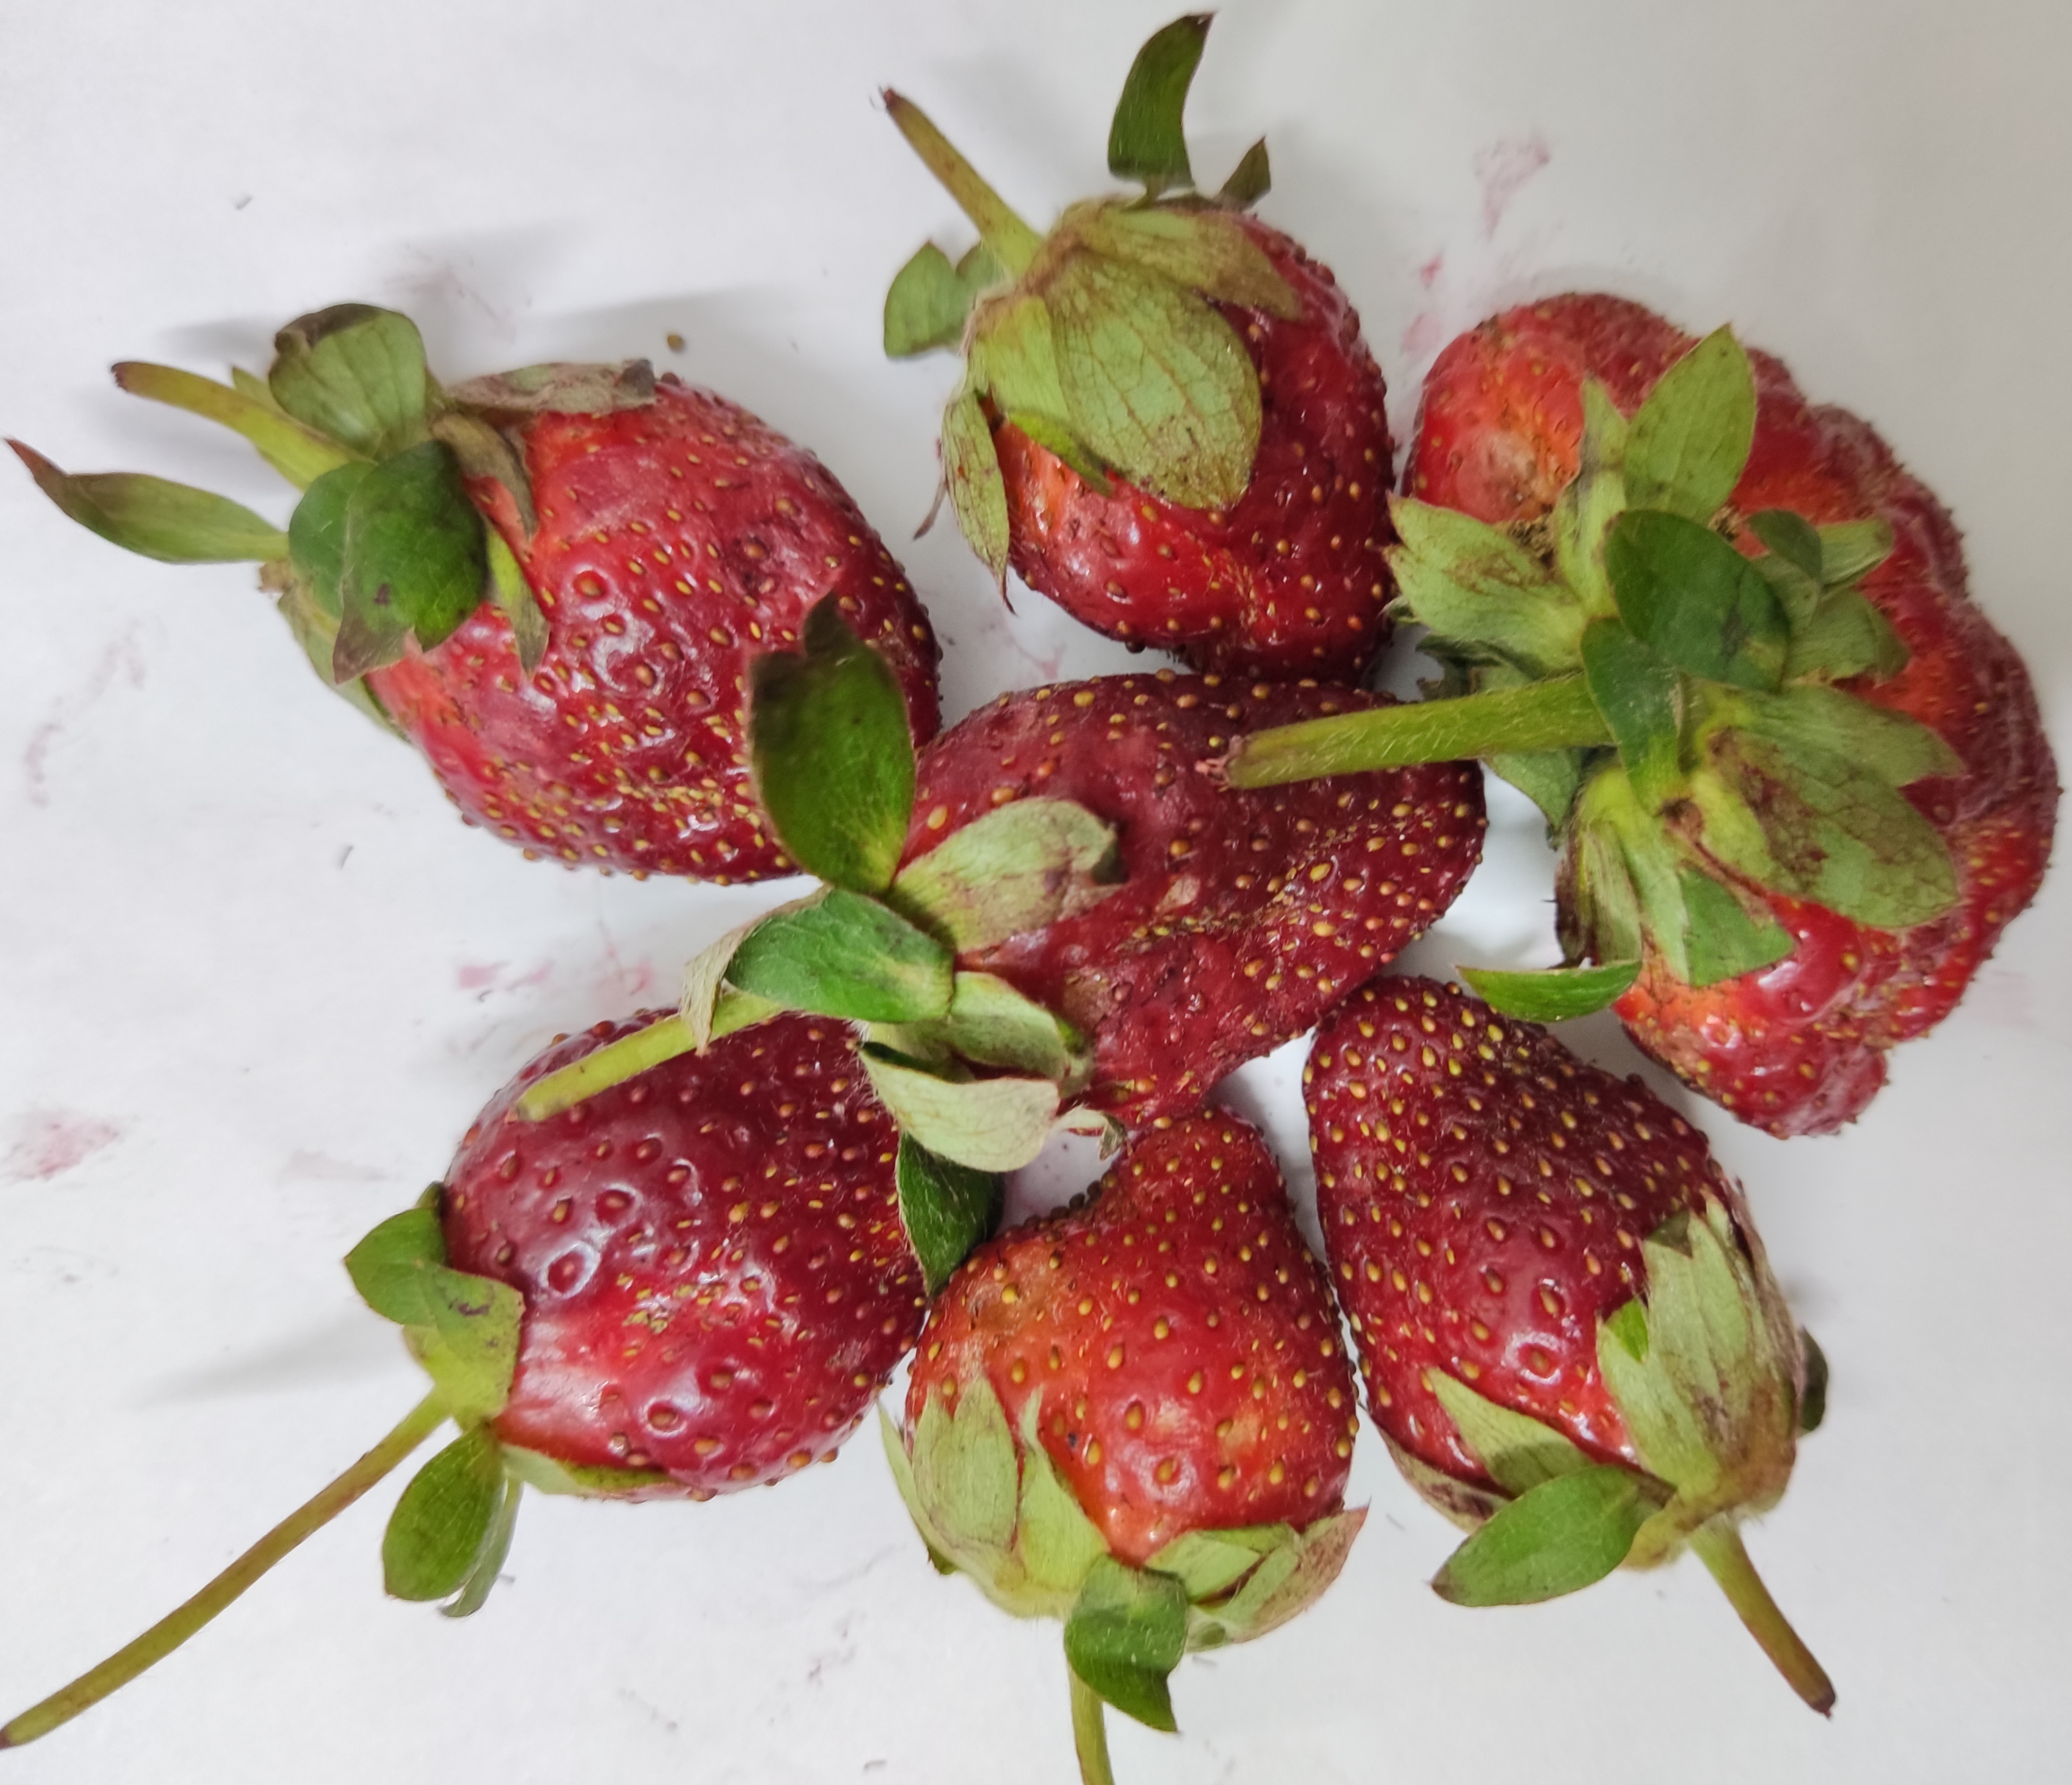
Fruit: strawberry
Condition: fresh